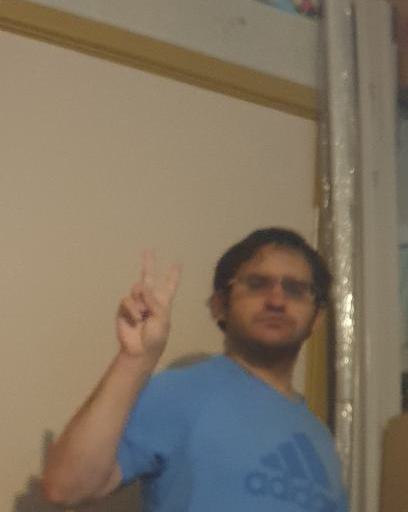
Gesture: peace